Skylar Diggins

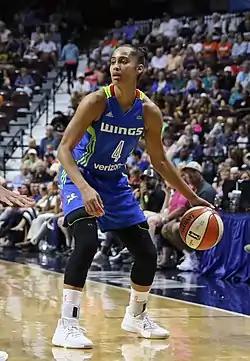
Diggins with the Dallas Wings in 2017

In the 2013 WNBA draft, Diggins was drafted 3rd overall by the Tulsa Shock. Diggins averaged 8.5 points per game, 1.9 rebounds per game, 26.4 minutes per game and led the Shock in assists per game (3.8). She was named to the All-Rookie Team. Diggins had a breakout year in the 2014 WNBA season and was named a WNBA All-Star for the first time and was also voted as a starter. In a regular season game loss to the San Antonio Stars, Diggins scored a career-high 34 points. During the All-Star game, she had a team high 27 points including a lay-up that sent the game into overtime. She ranked second in league in scoring with 20.1 points per game, fourth in assists with 5.0 and tenth in steals with 1.5. Diggins passed former guard Deanna Nolan for the most points in a Shock season with 683 points. Diggins won the 2014 WNBA Most Improved Player Award.